Makaradhwaja

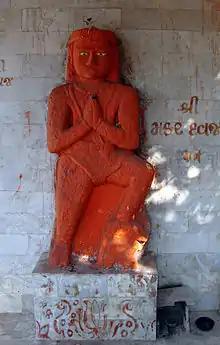
Makardhwaja Temple at Odadar village near Porbandar, Gujarat

Makaradhwaja (or Magardhwaja) is the son of Hindu god Hanuman who is born out of his sweat. Makaradhwaja has appearance in various regional versions of the Ramayana. There are many unmatching accounts of his birth, however all of them mentions him being born to a Makara (or Magara) after Hanuman took a dip into the ocean and his sweat drop fell into the mouth of the "Makara", impregnating her. "Makara" begets Makaradhwaja who was later raised by the Ahiravana, a demon king who ruled Patala who was one of Ravana’s son. When he grew up, Ahiravana, seeing Makaradhwaja's strength and virility, gave him the job of guarding the gates of his kingdom.